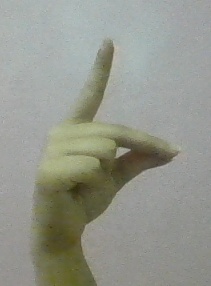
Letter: ta